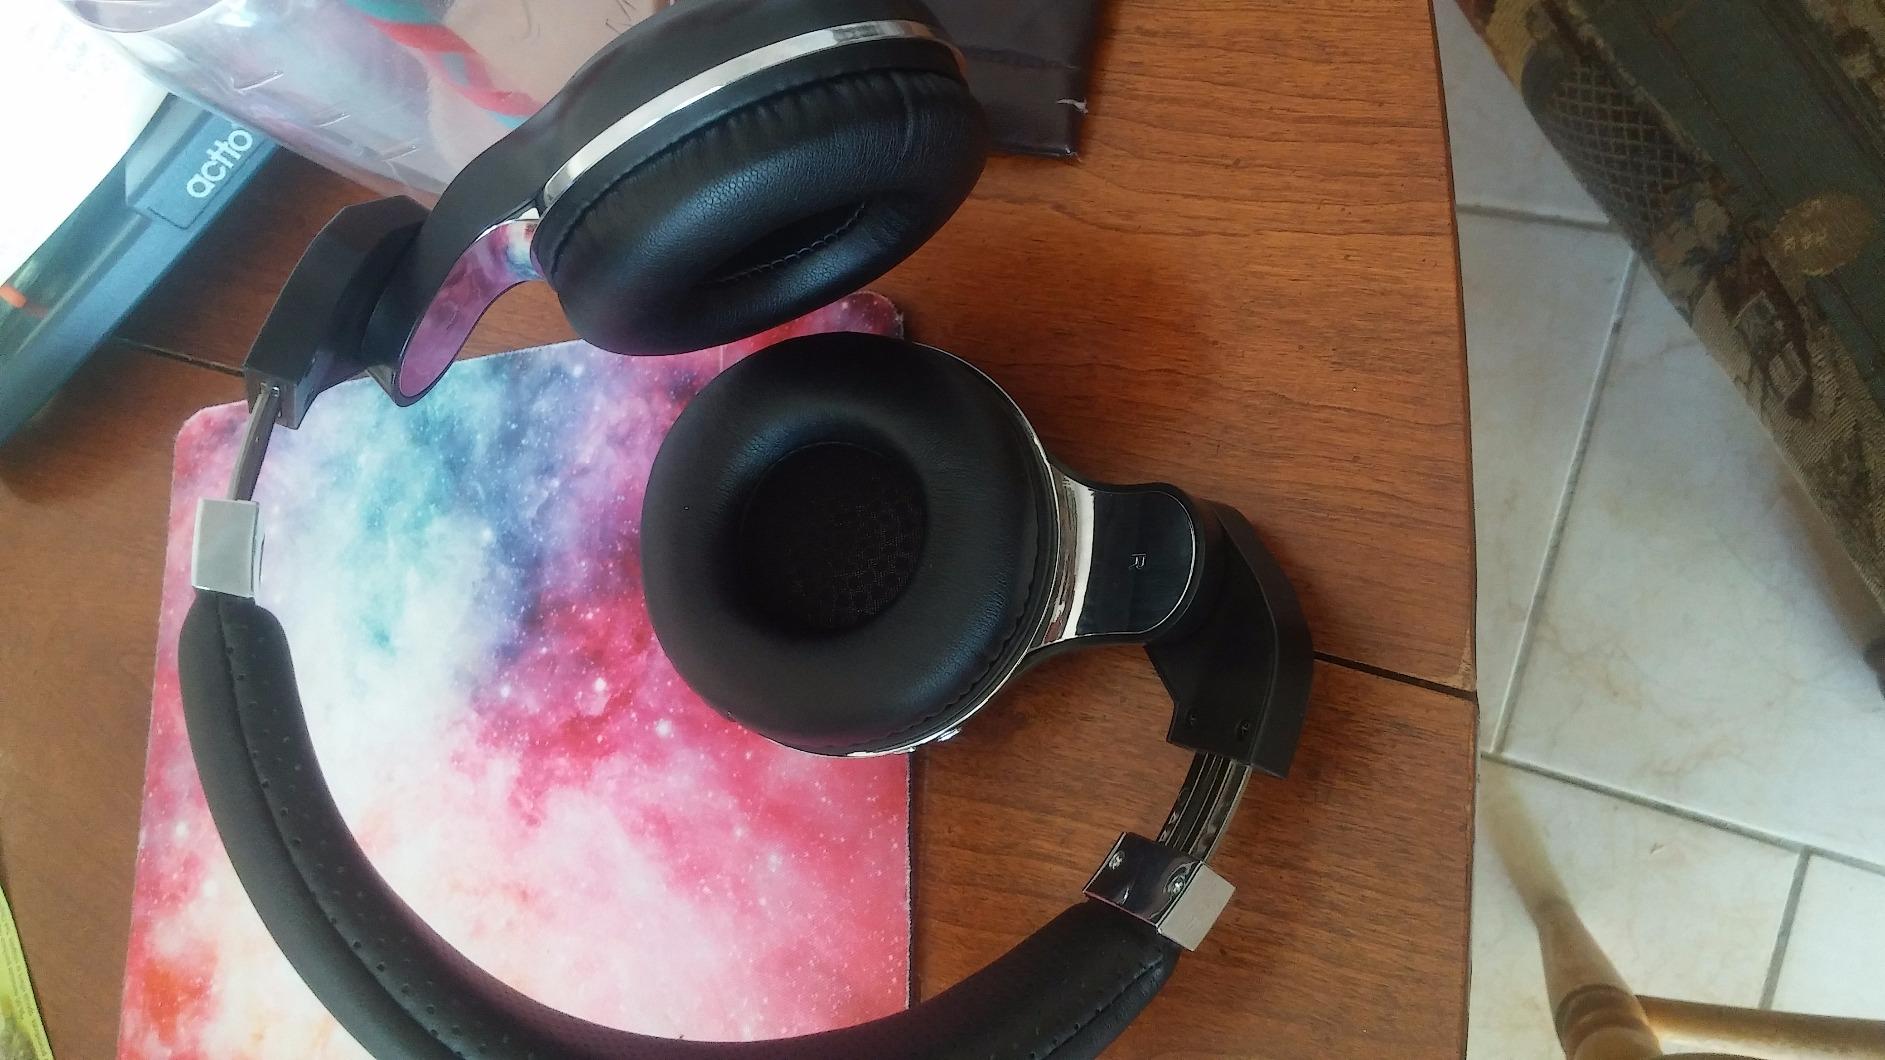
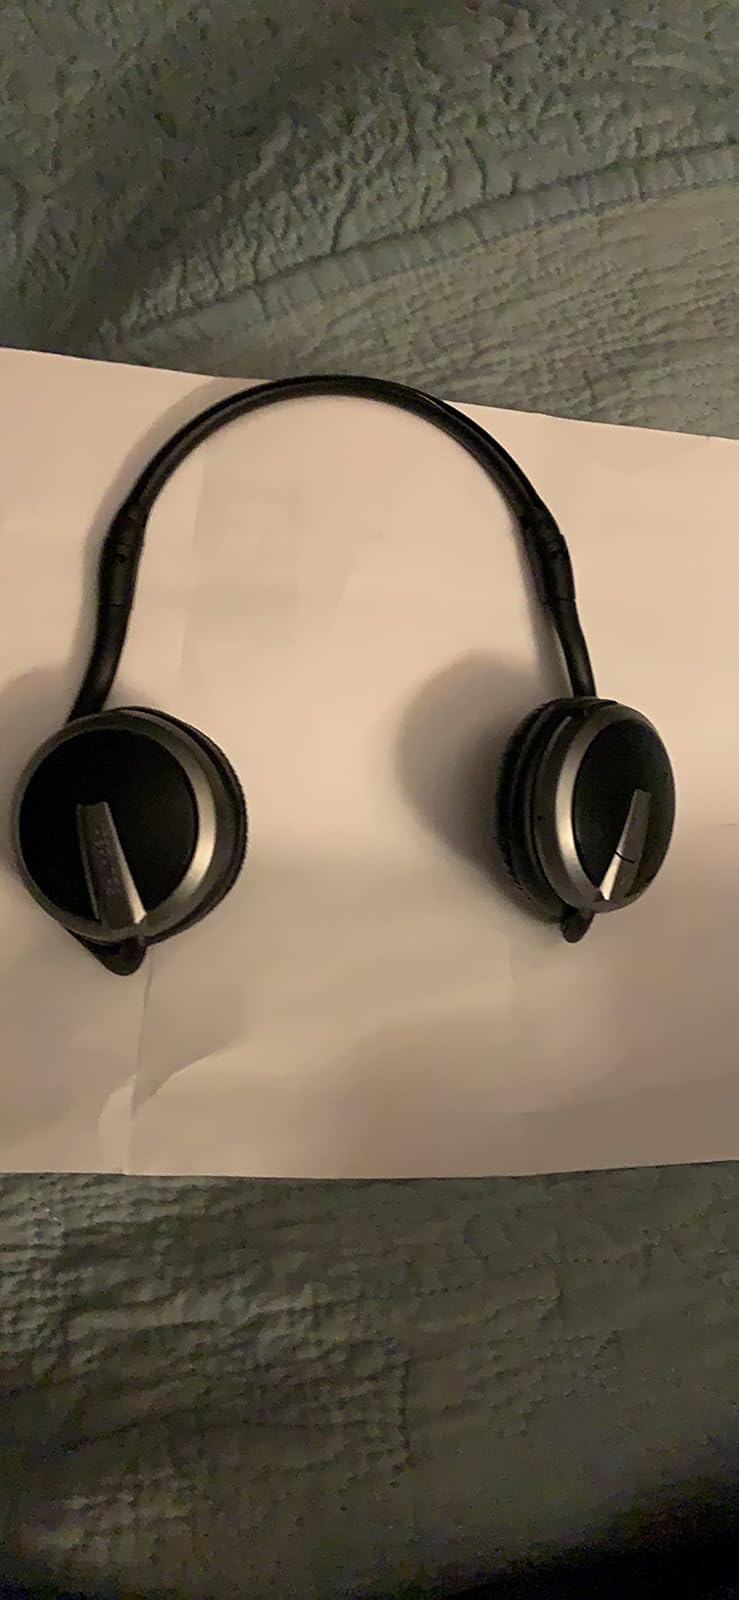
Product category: headphones
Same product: no